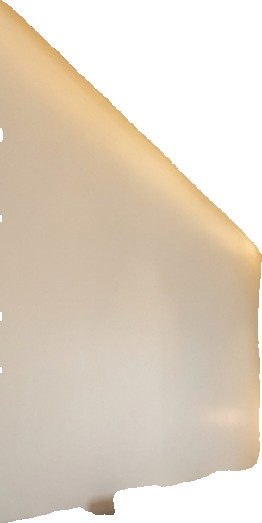
Surface category: wall